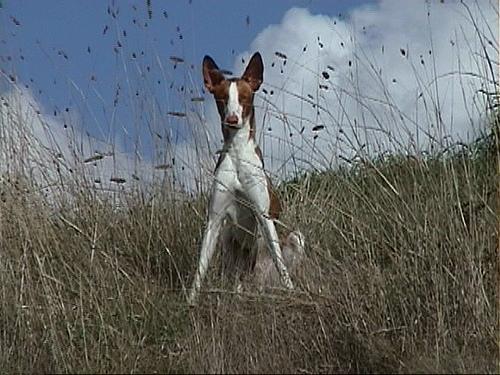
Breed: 210-n000006-Ibizan_hound